Gyula Bartos

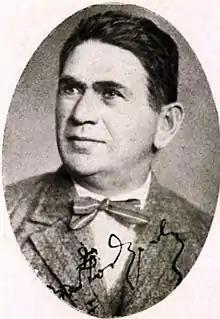
In 1929, Bartos Gyula Actor

Gyula Bartos (born Samuel Prinz; 7 April 1872 – 21 May 1954) was a Hungarian stage and film actor. He performed for many years at the National Theatre in Budapest.